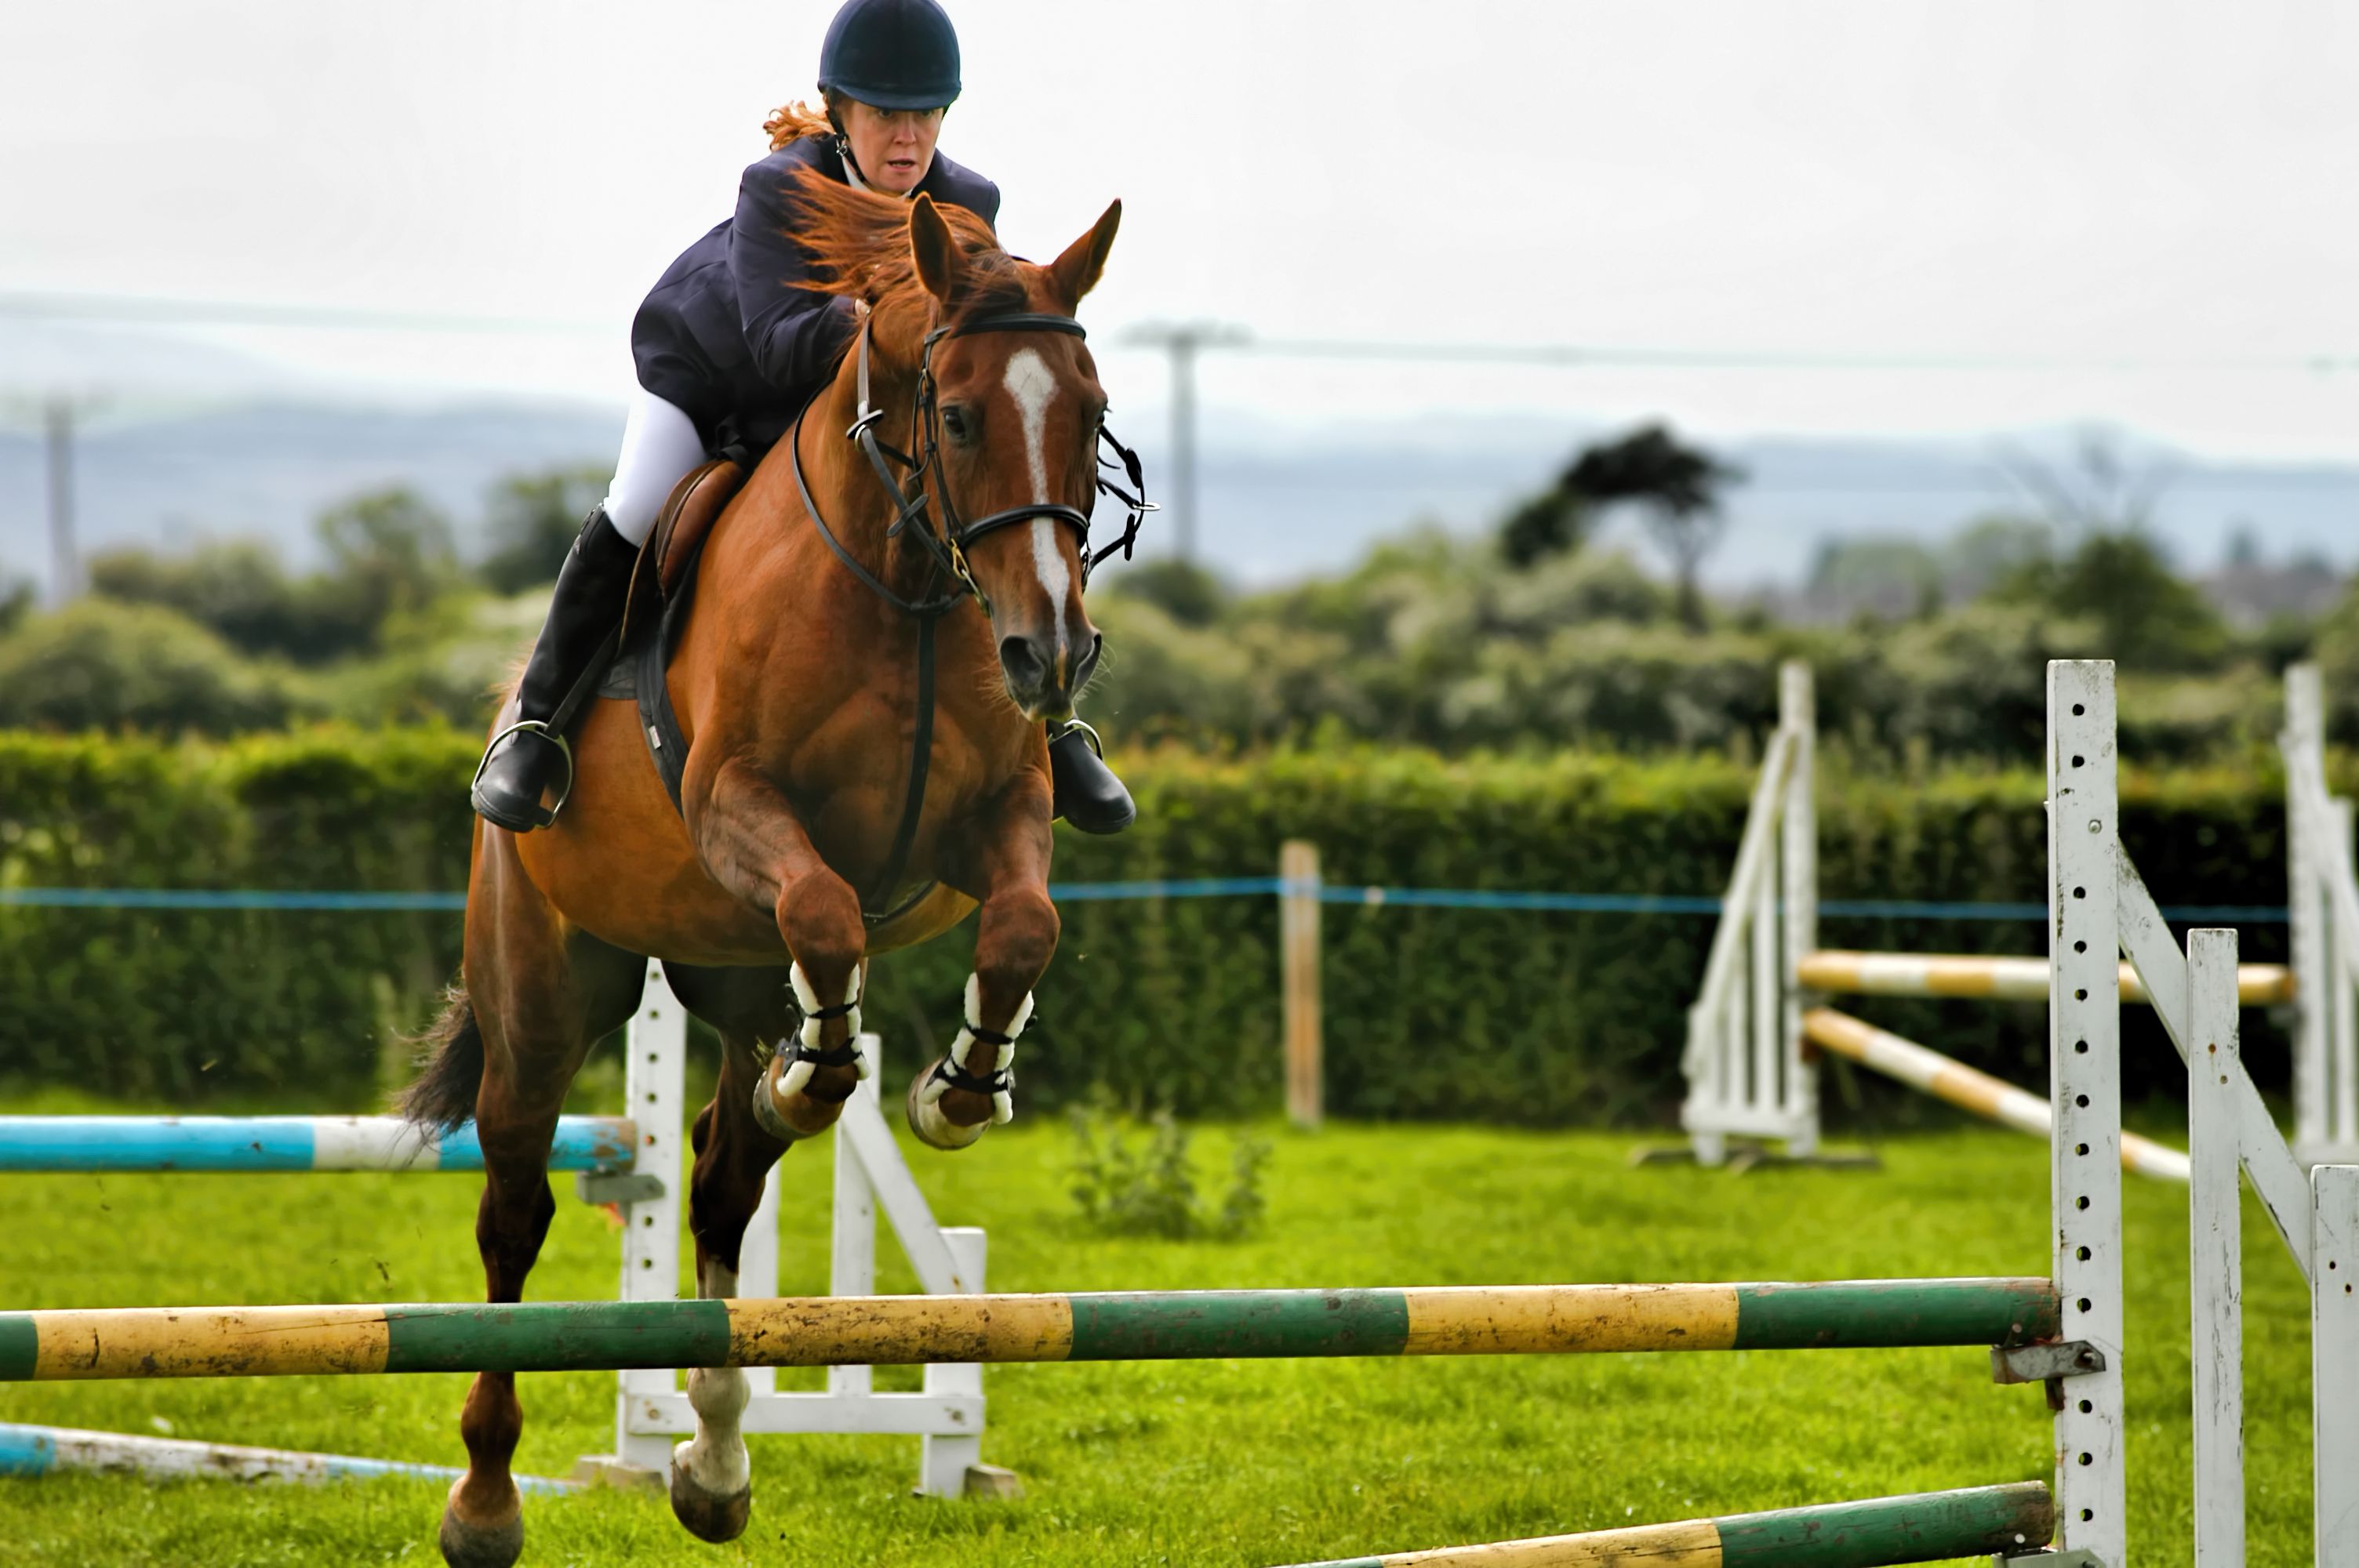
show jumping, hunt seat, human action, english riding, equestrianism, person, jumping, sports, horse, eventing, equestrian sport, animal sports, outdoor recreation, physical exercise, modern pentathlon, recreation, horse like mammal, stallion, jockey, equitation